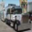
Label: truck